Carla Van Zon

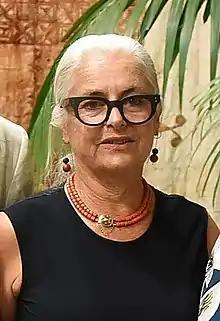
Van Zon in 2017

Carla Marja Olga Van Zon (born 20 January 1952) is a New Zealand retired artistic director. She worked on international opportunities for New Zealand artists at Creative New Zealand, before becoming artistic director of the New Zealand International Festival of the Arts in Wellington in 1996. From 2013 she was the Artistic Director of the Auckland Arts Festival, where she was responsible for commissioning works such as the opera "The Bone Feeders". Van Zon has been responsible for supporting the careers of many New Zealand artists. She retired from the Auckland Arts Festival in 2017, following a diagnosis of kidney disease in 2016.